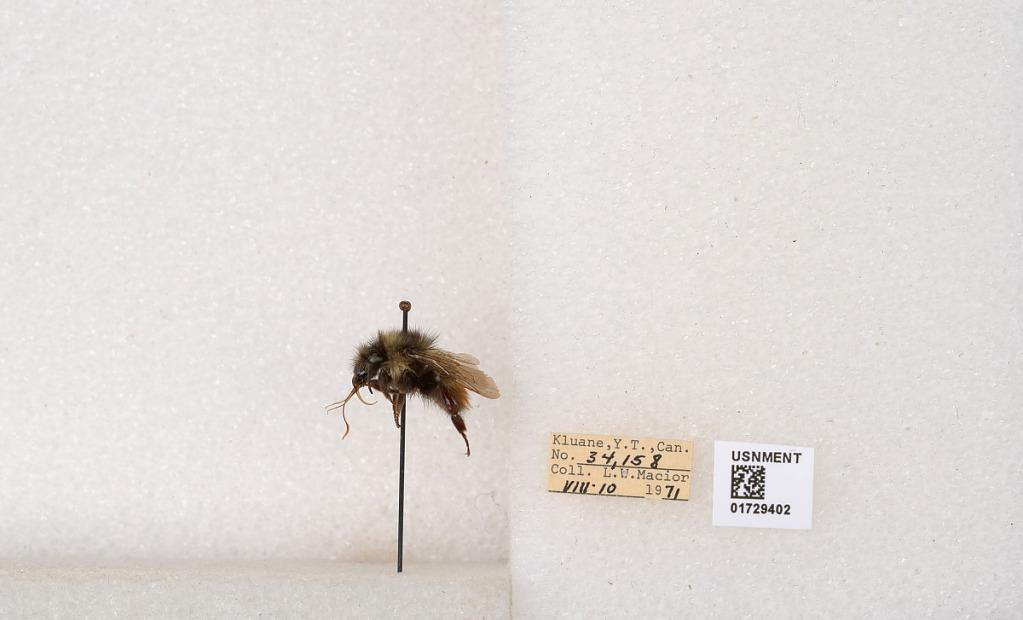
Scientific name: Bombus flavifrons Cresson
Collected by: L. Macior
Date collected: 1971-8-10
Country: Canada
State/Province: Yukon Territory
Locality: Kluane National Park and Reserve
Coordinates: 60.7493, -139.504